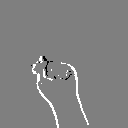
ASL letter: t